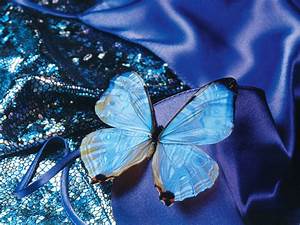
Label: butterfly